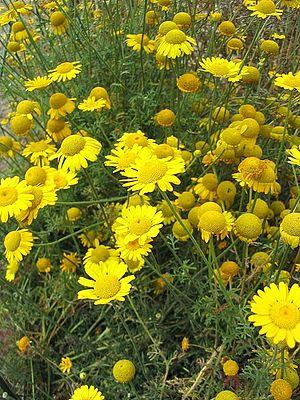
Anthémis des teinturiers. Photo prise au parc botanique de Meise (Belgique) en août 2004, fr:Utilisateur:Jeantosti, GFDL Polski: Rumian żółty (Cota tinctoria, syn. Anthemis tinctoria), okazy uprawiane, ogród botaniczny w Meise, Belgia.
L'Anthémis des teinturiers est une plante herbacée vivace de la famille des Astéracées. Cette espèce indigène dans plusieurs pays d'Europe et en Asie de l'Ouest, fleurit en été à basse altitude dans la plupart des pays d'Europe occidentale, à l'exception des régions méditerranéennes. Souvent cultivé dans les jardins et adventice.